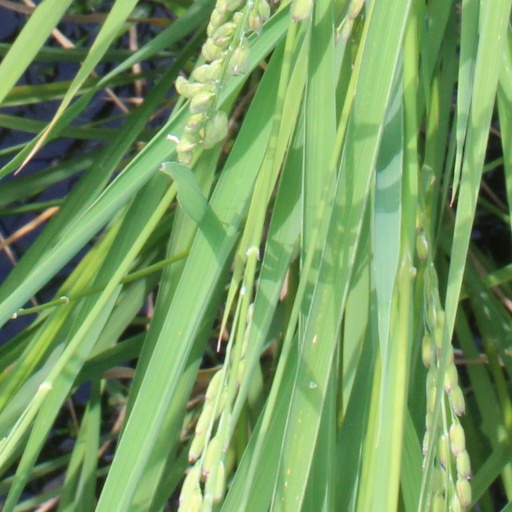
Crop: rice